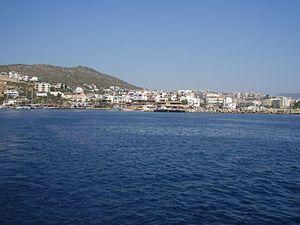
Datça est une ville de Turquie située dans la province de Muğla, à mi-chemin le long de la presqu'île du même nom, située sur la Méditerranée, entre la ville de Marmaris et le site antique de Cnide. Elle est le chef-lieu d'une dizaine de villages parsemés le long de la presqu'île, parmi lesquels Mesudiye et Palamutbükü sont de notoriété touristique.